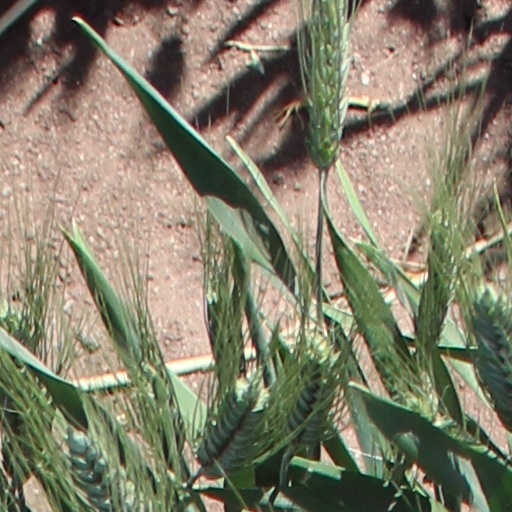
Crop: wheat